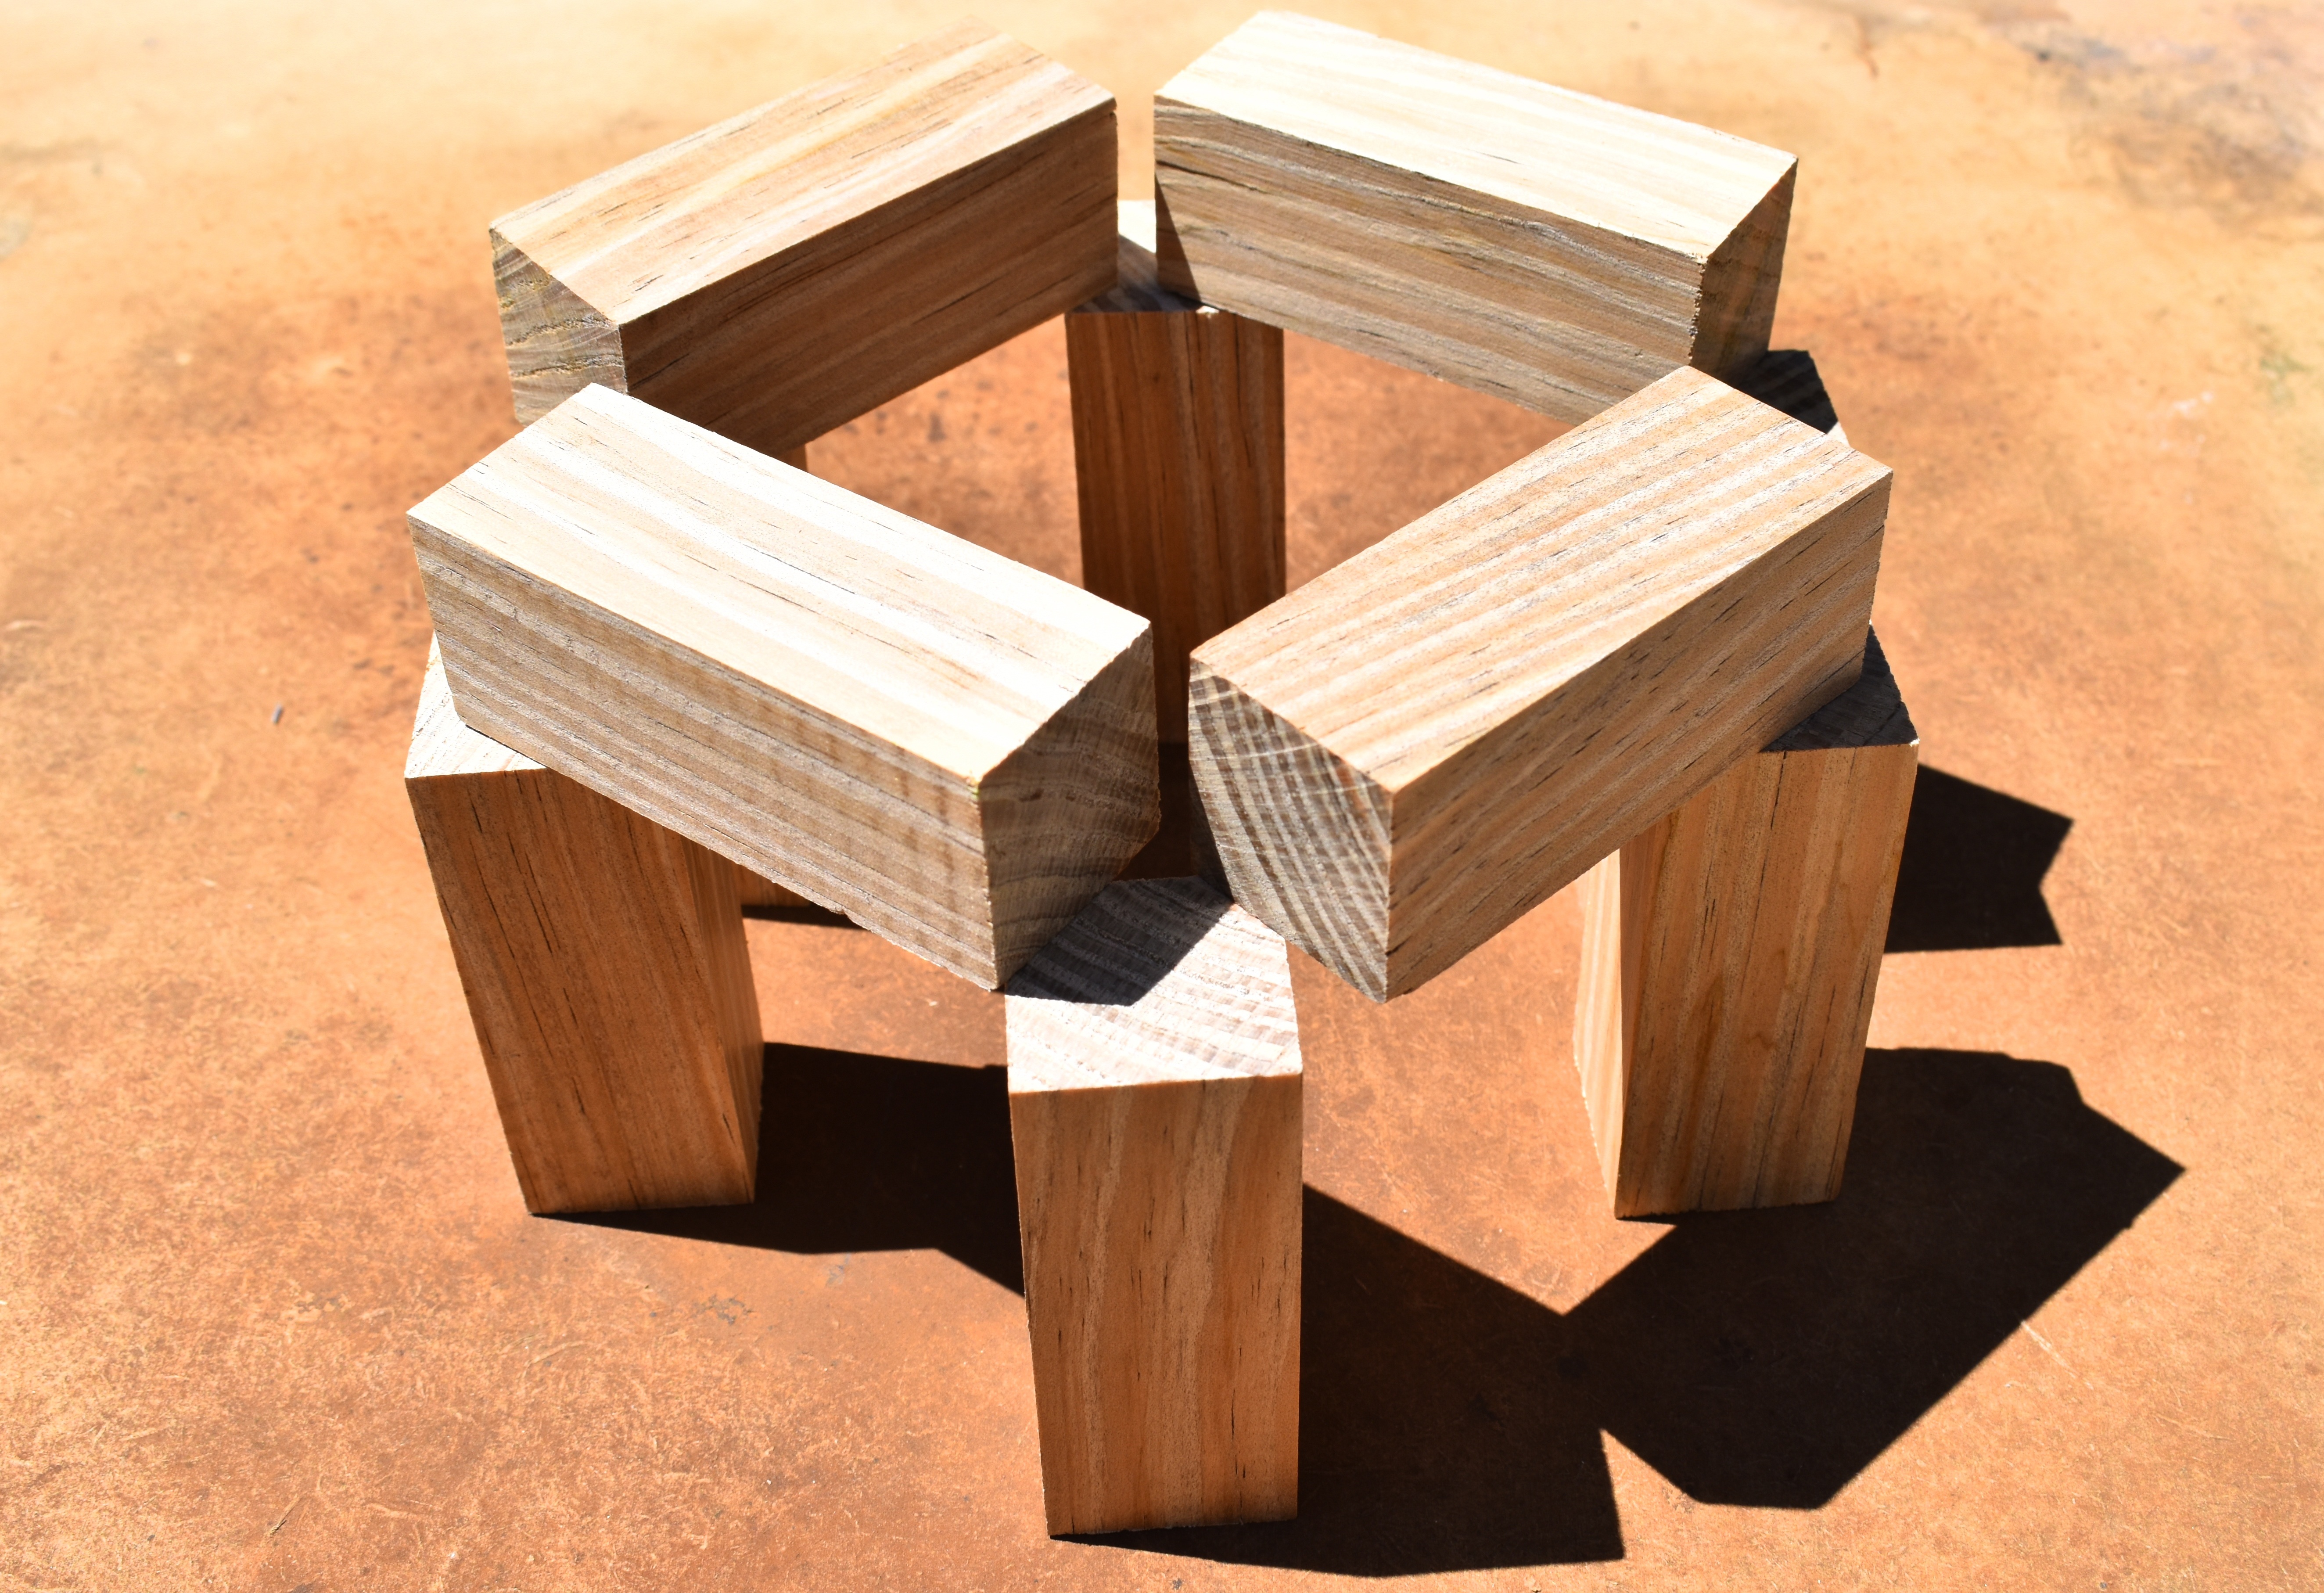
work, table, wood, pine, furniture, carpentry, shape, man made object, wooden dowels